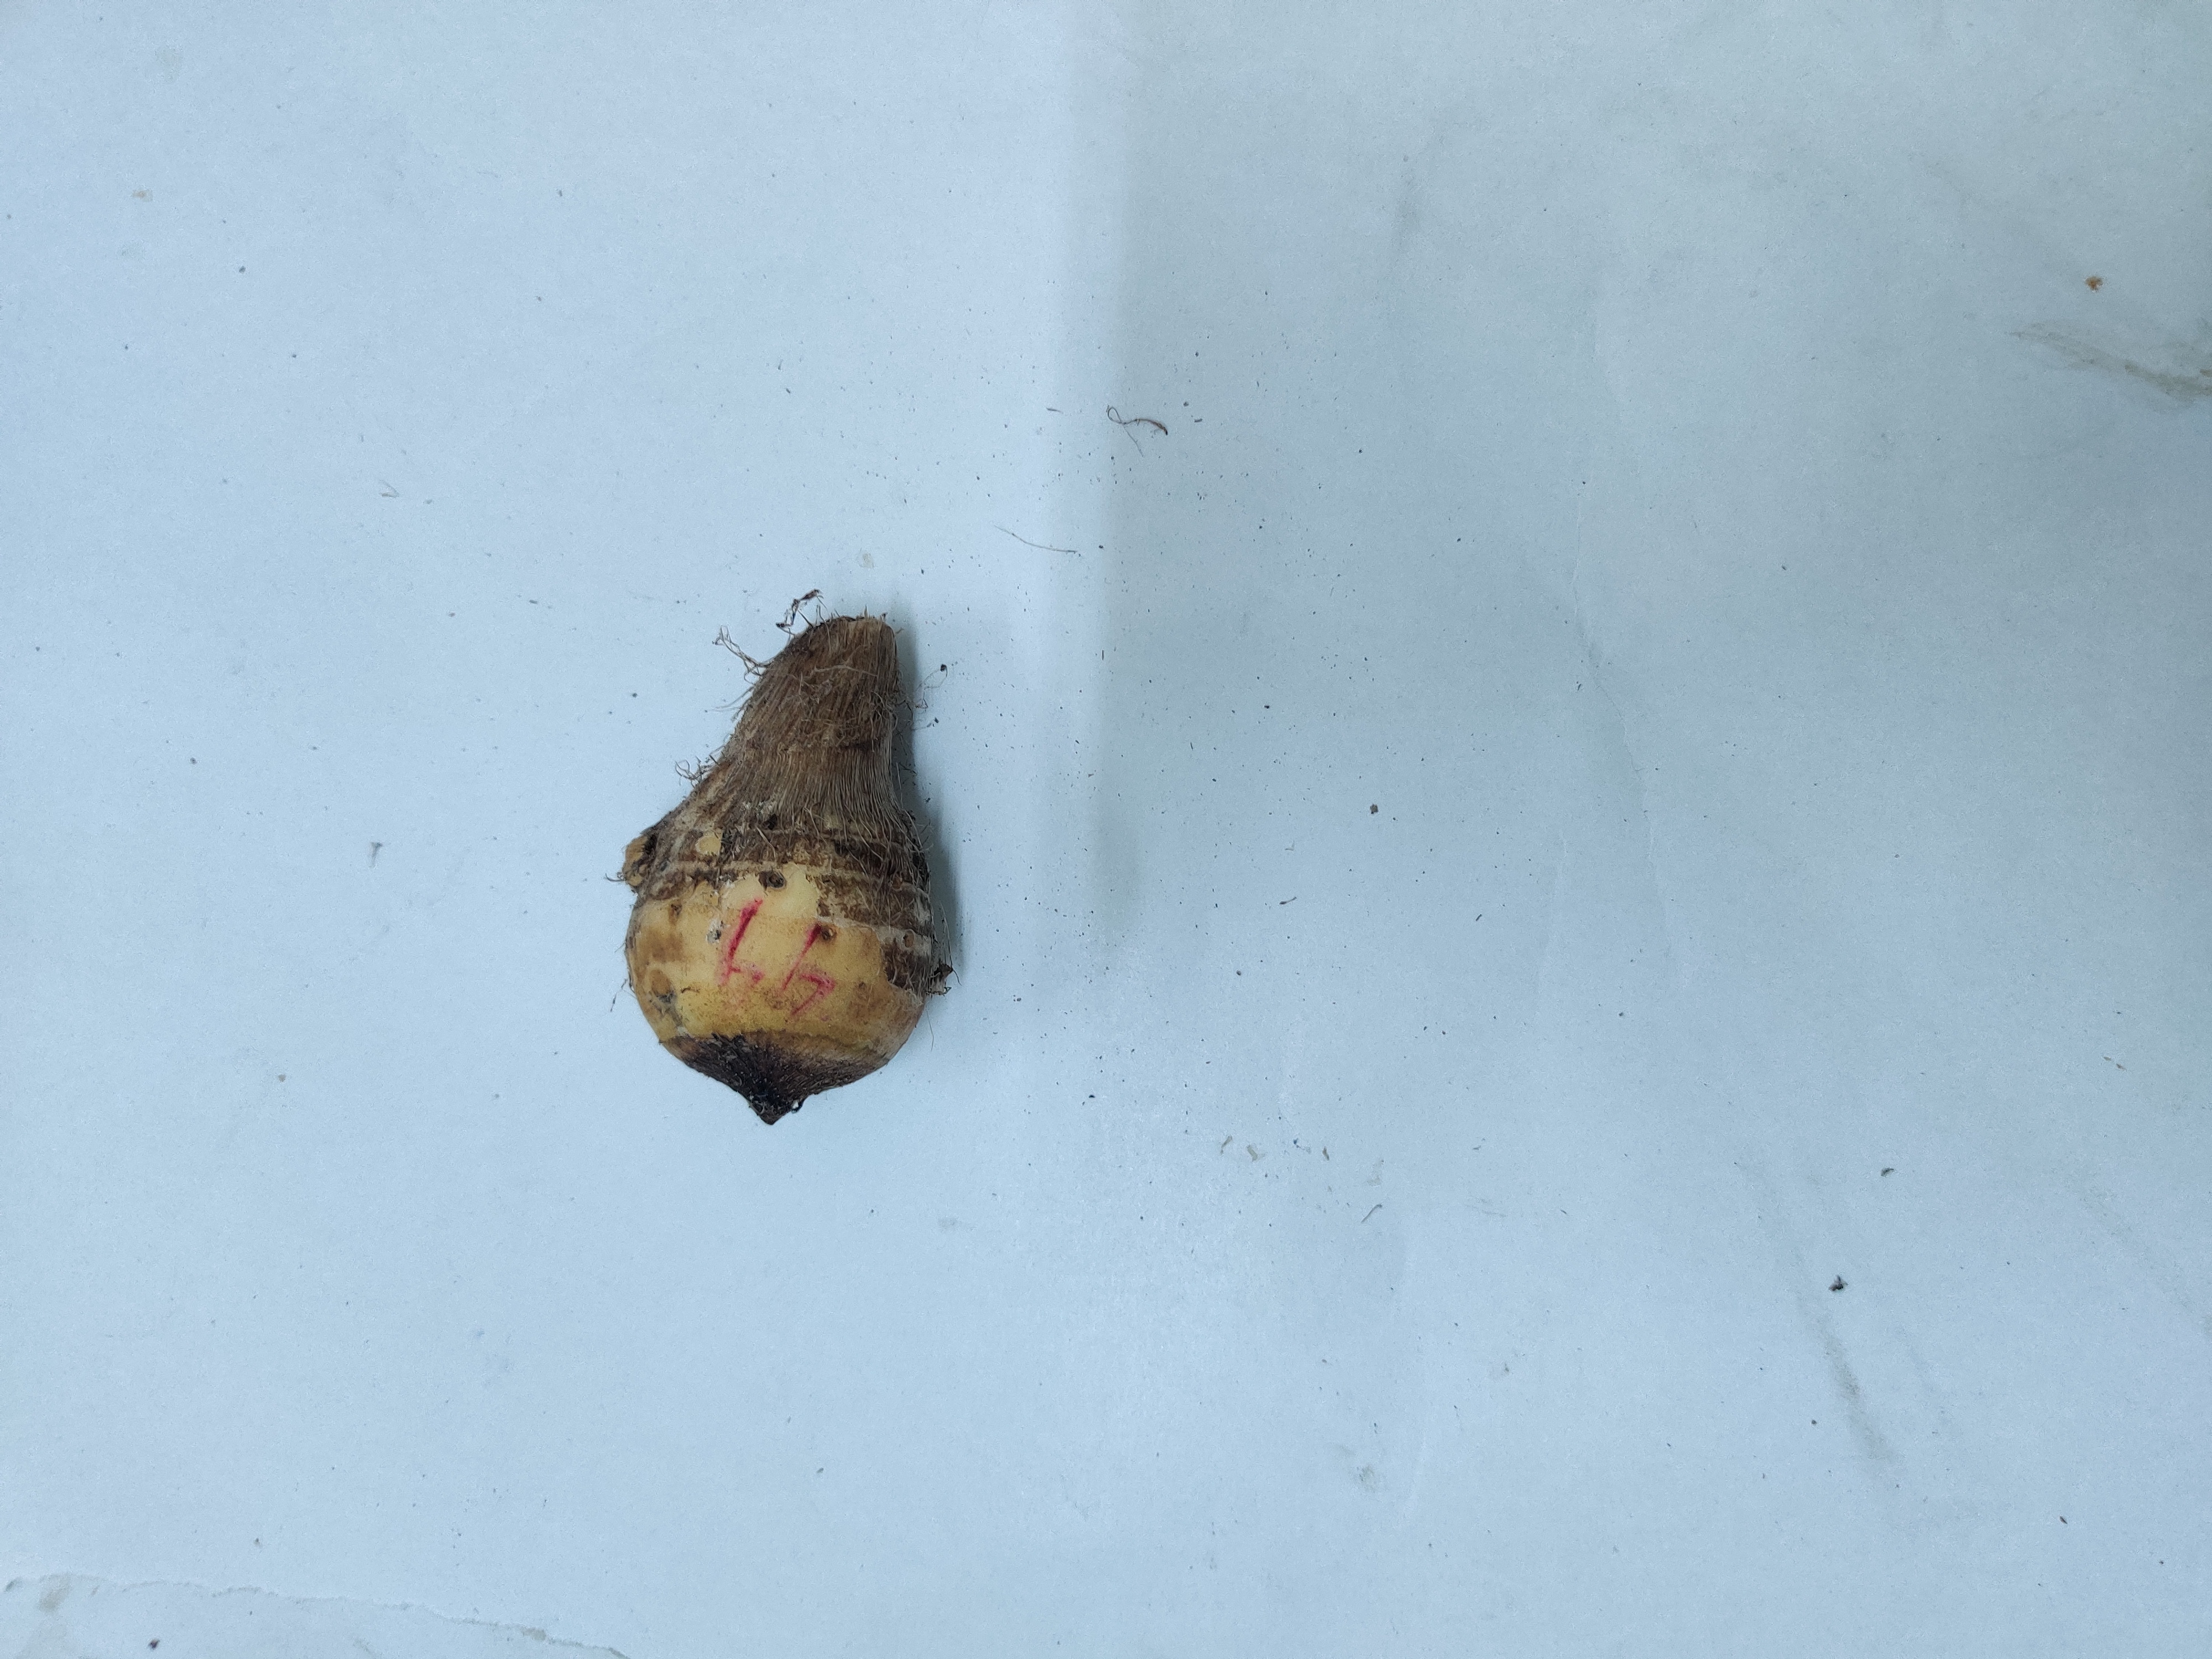
Crop: Taro root
Condition: Damaged